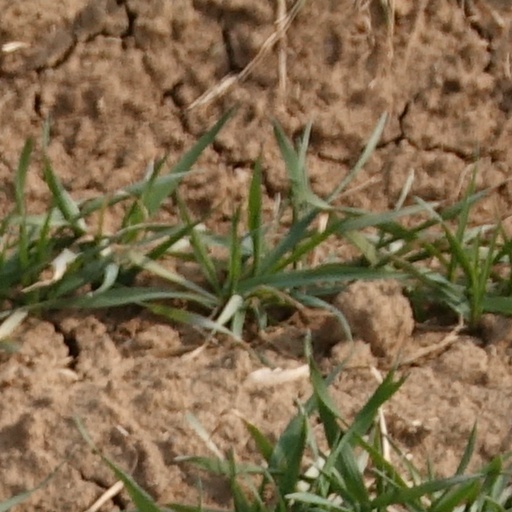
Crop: wheat